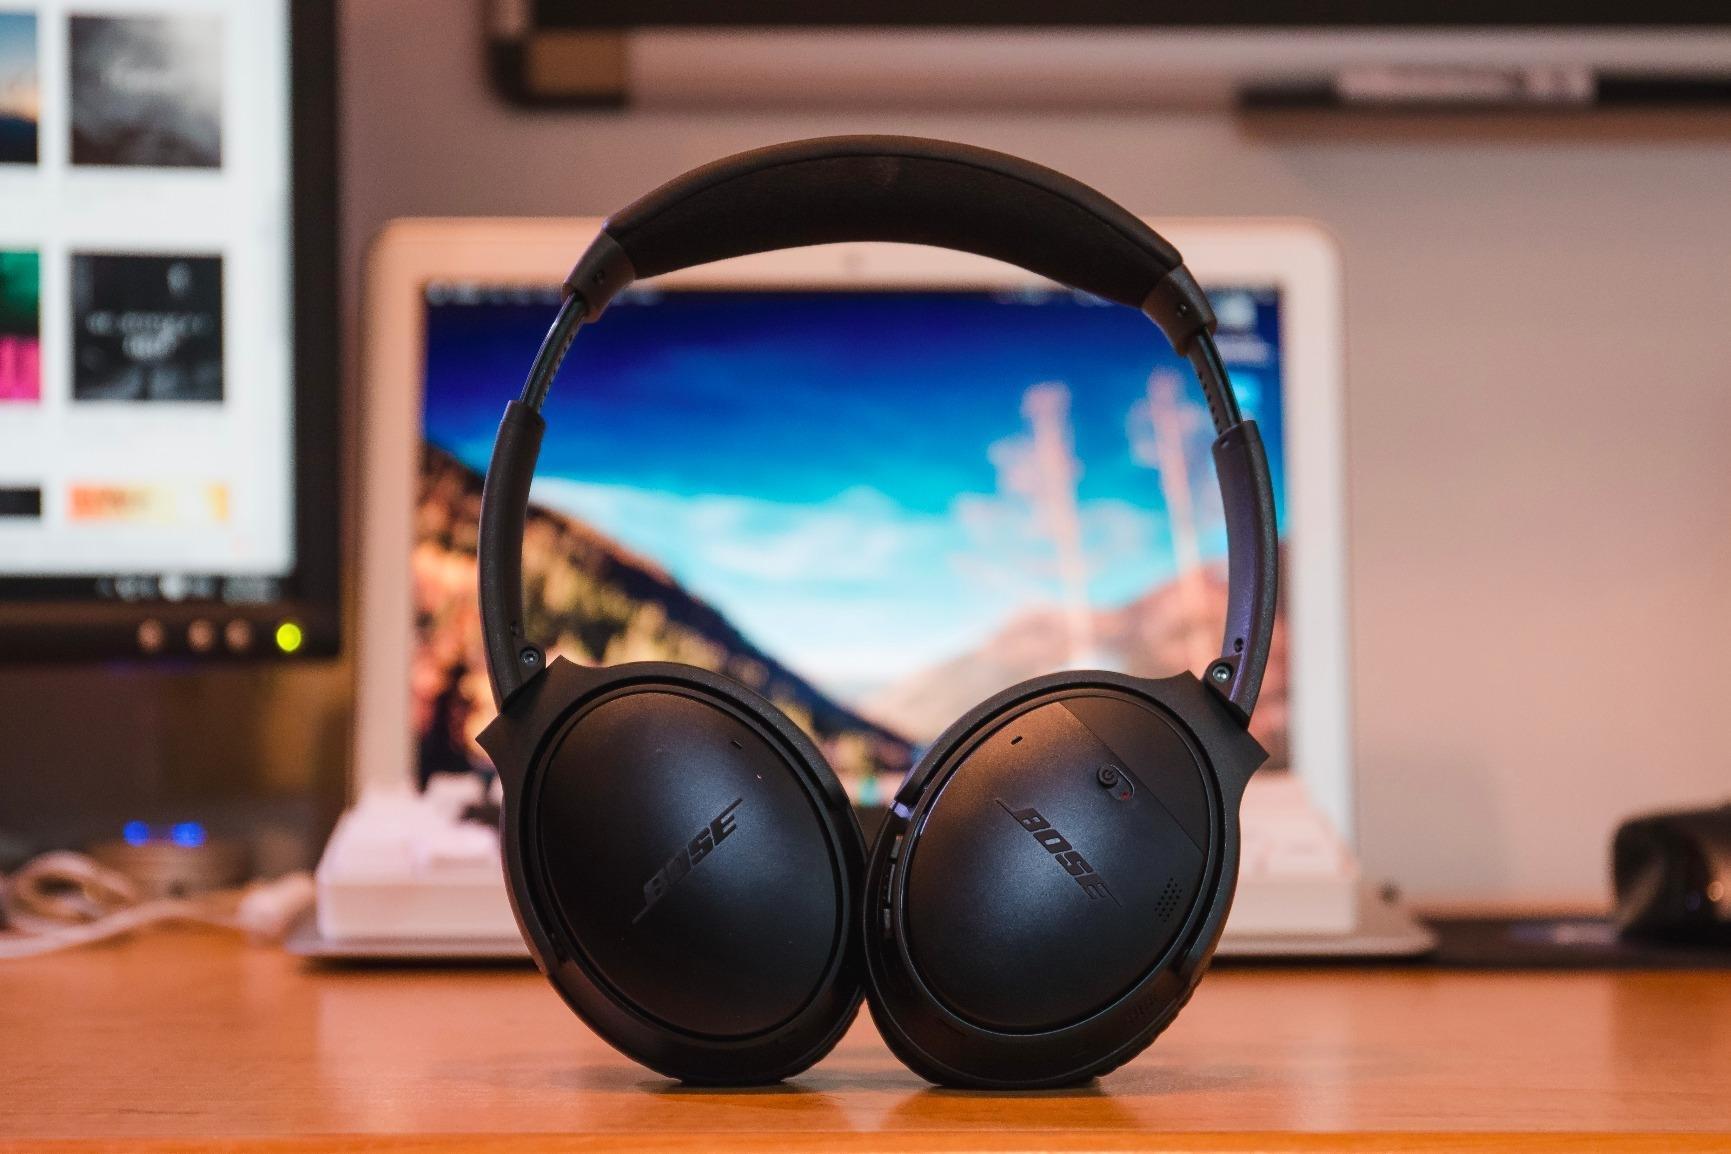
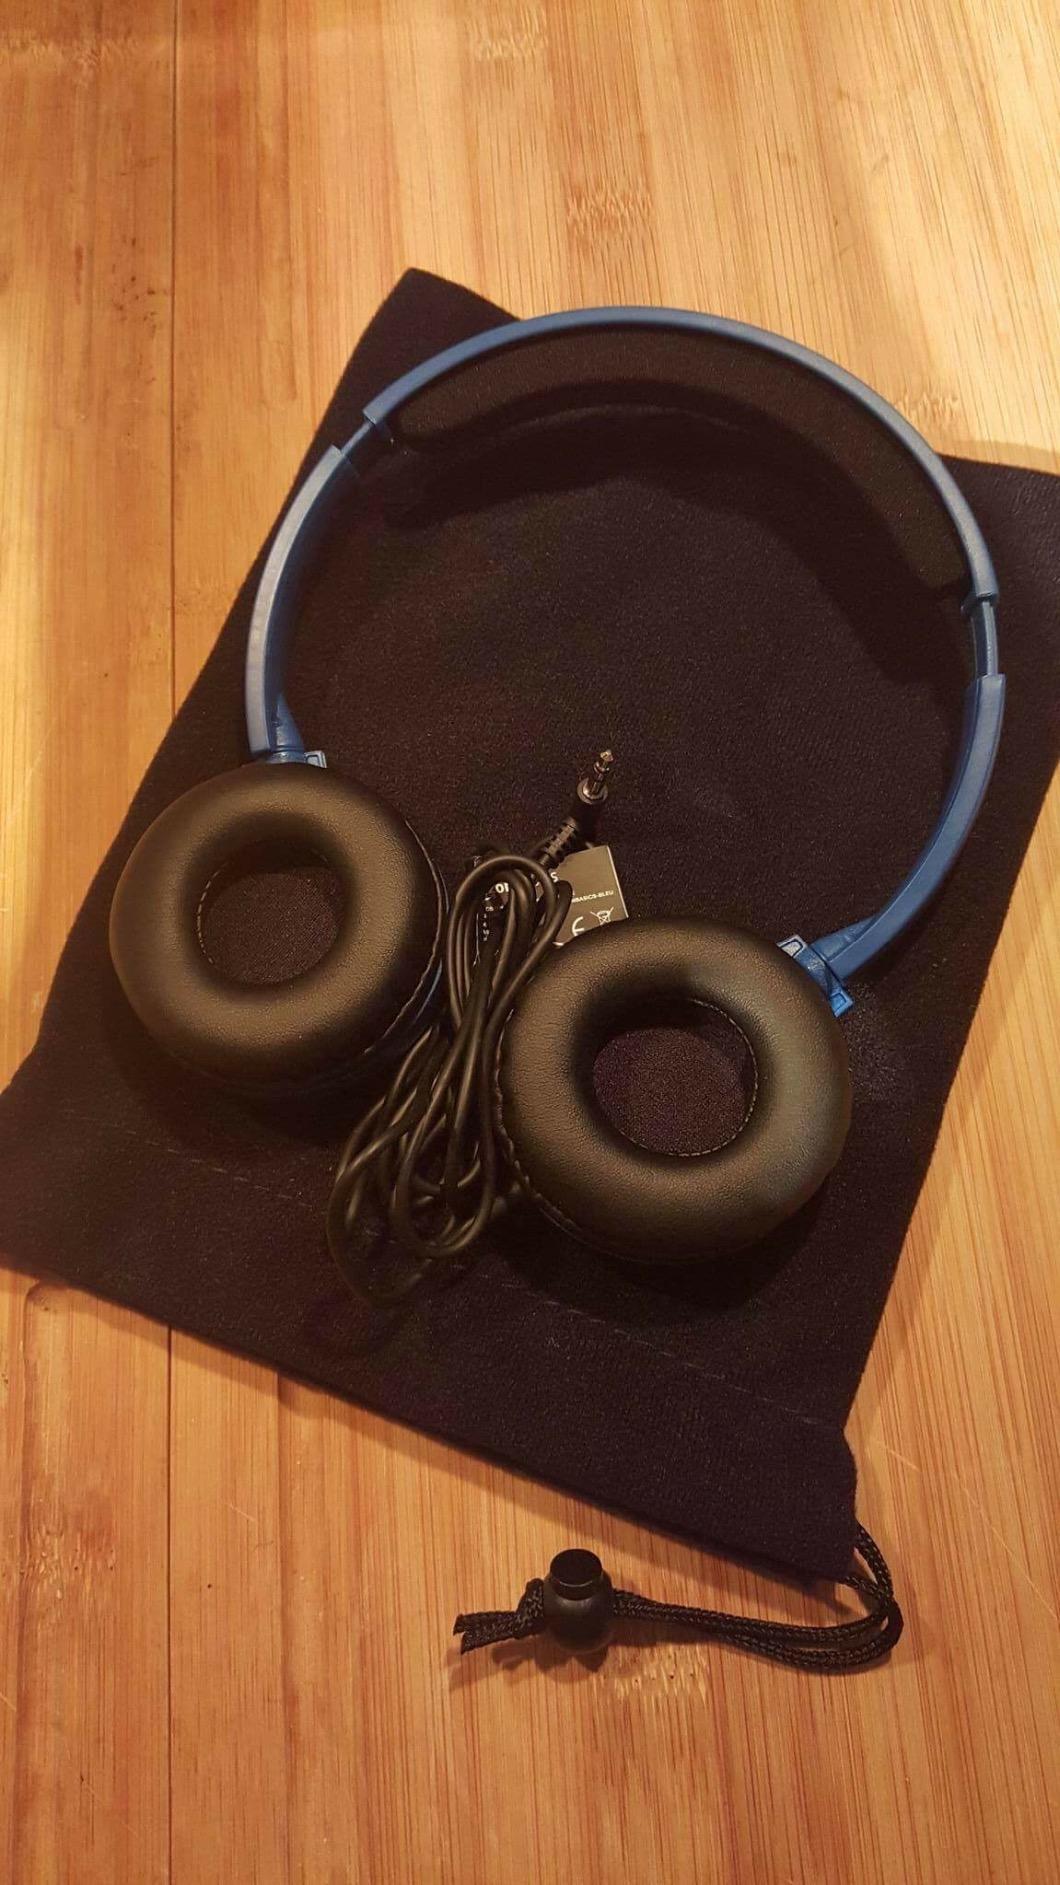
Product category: headphones
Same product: no